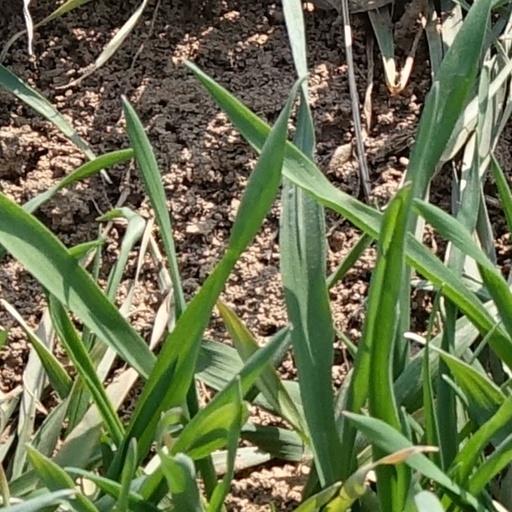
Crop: wheat